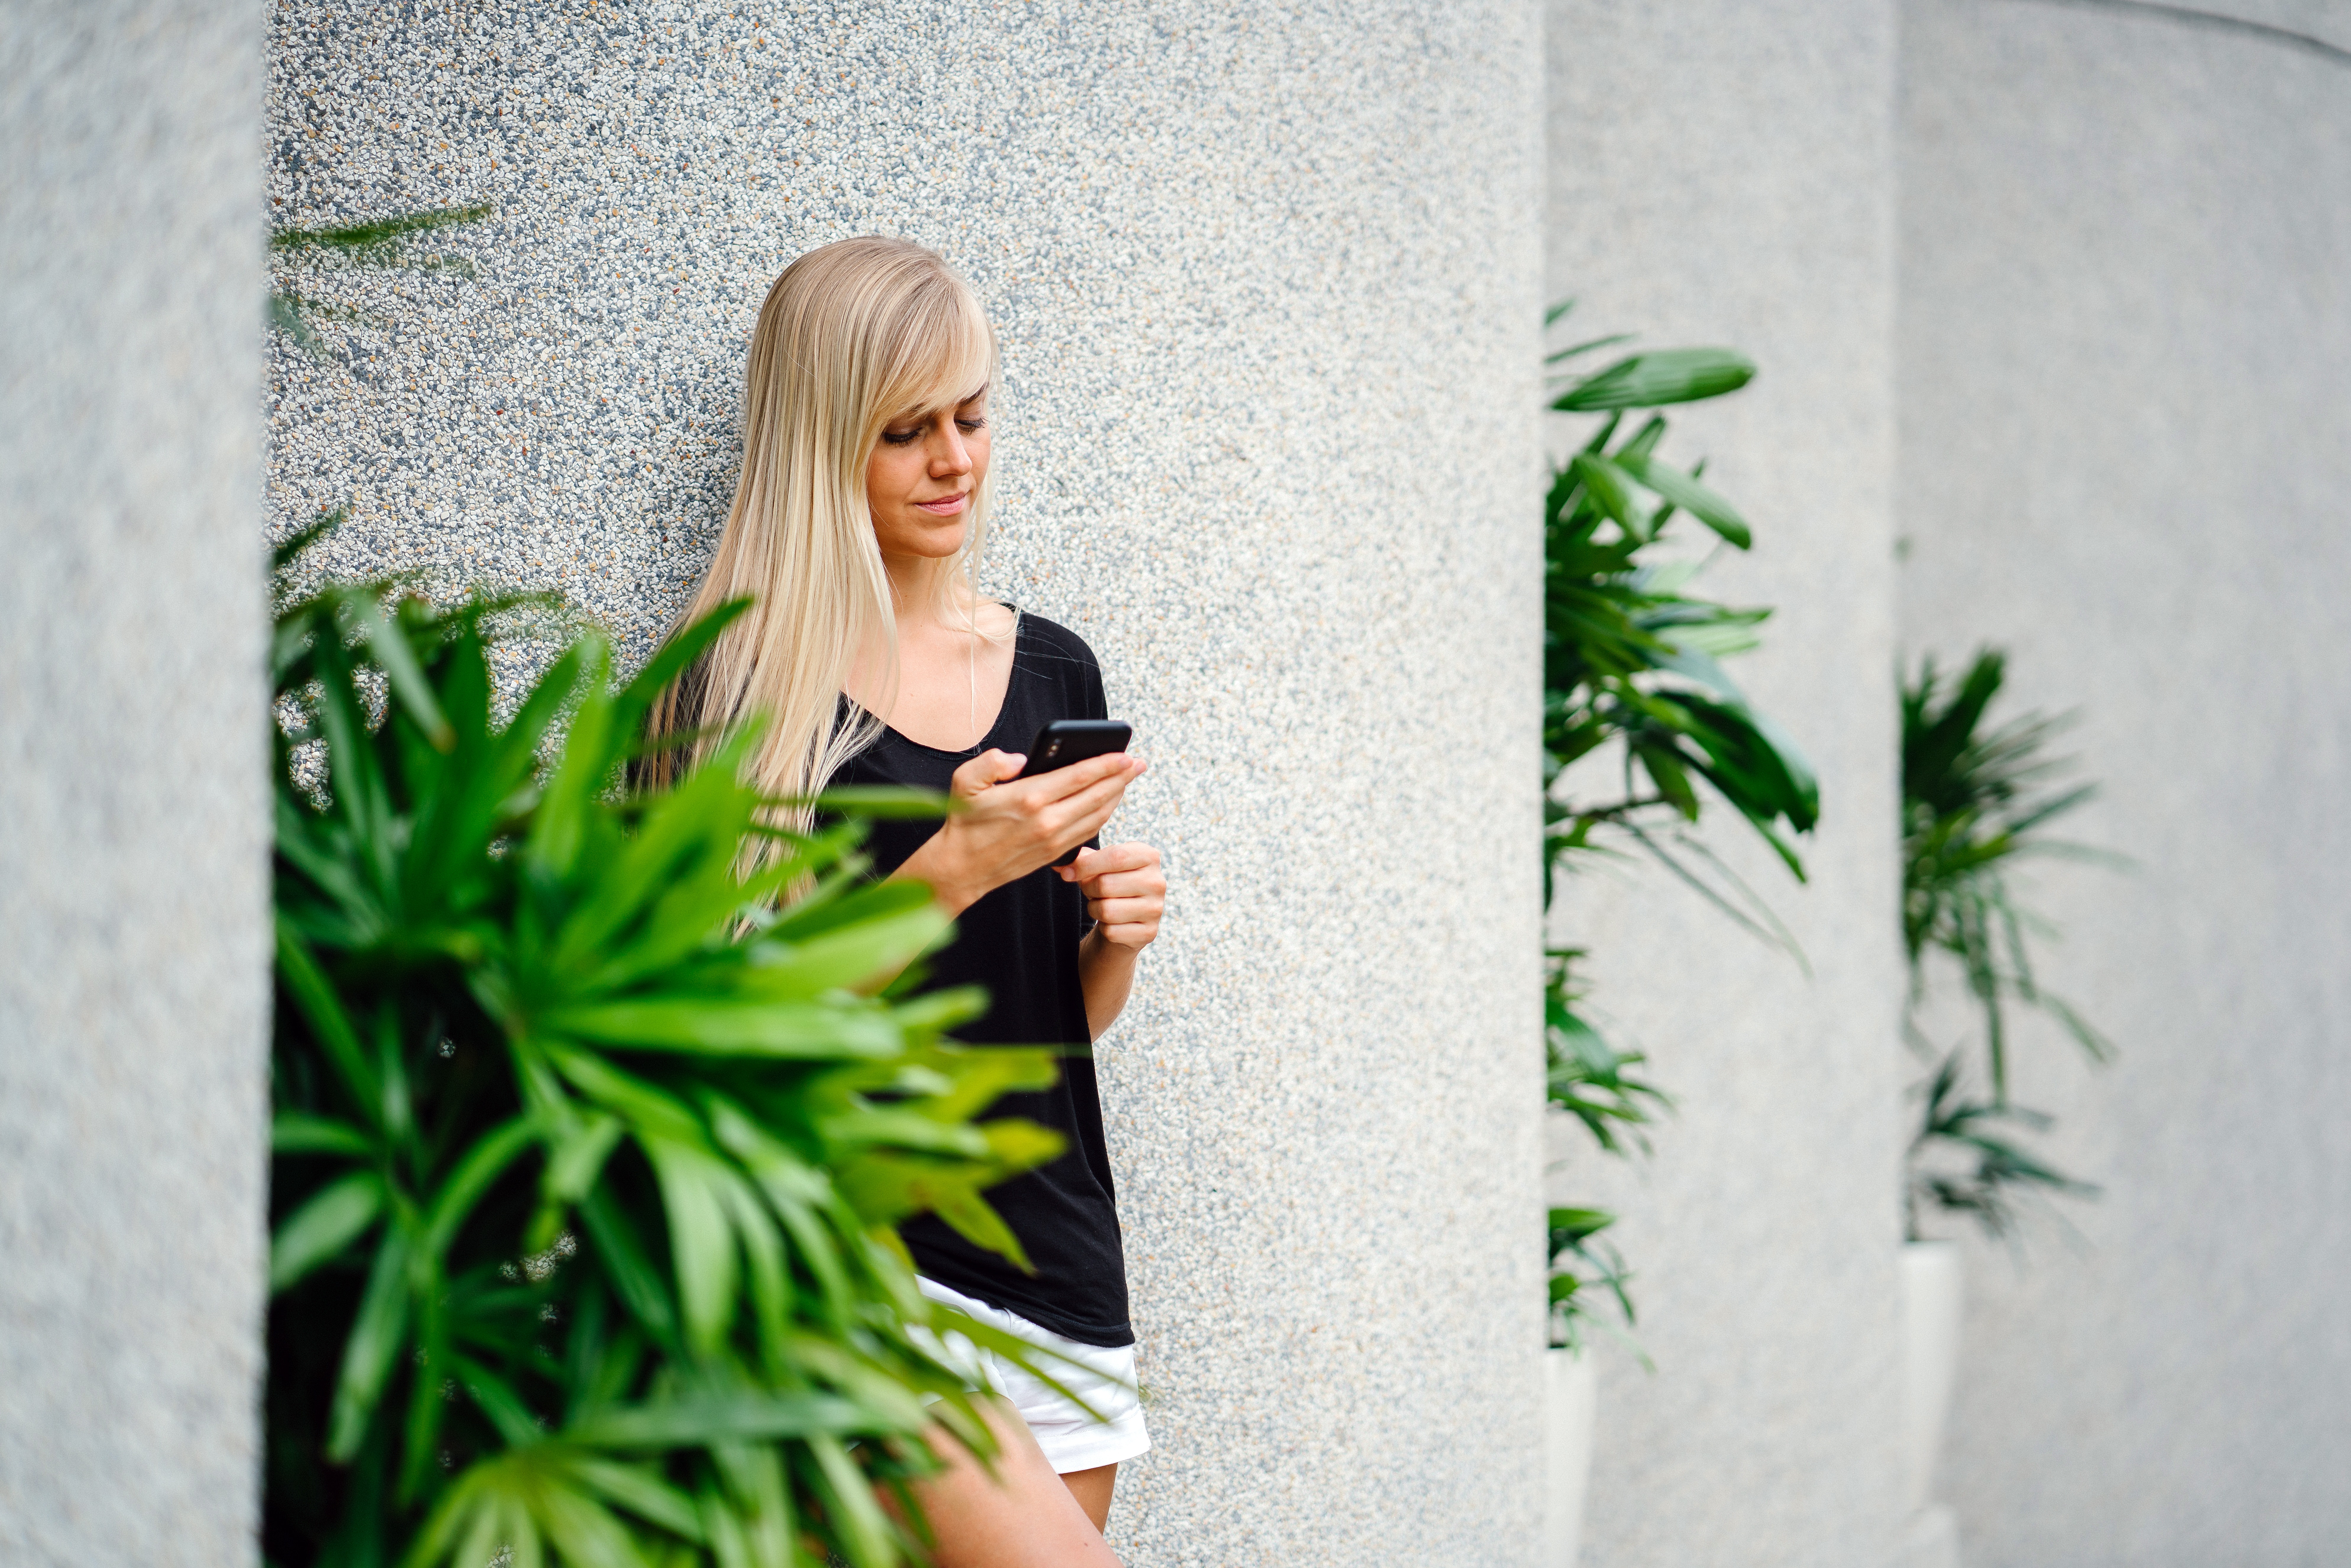
photograph, white, green, beauty, houseplant, blond, plant, botany, wall, fashion, grass, leaf, tree, photography, textile, room, dress, photo shoot, flower, herb, interior design, portrait, floral design, shoe